Aisne

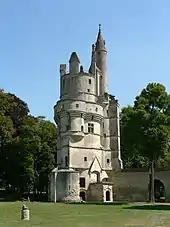
The keep of the castle of Septmonts

The Scheldt (which takes its source near Le Catelet), the Aisne, the Marne, the Ourcq, the Vesle, the Somme (which rises in Fonsommes), the Oise, and the Serre. In the south of the department, there is the "Surmelin", the Verdonnelle, and the "Dhuys" (this river is channeled into the Dhuis Aqueduct, 131 km long, to supply drinking water to Paris since 1 October 1865 and also more recently the Leisure Park of Marne-la-Vallée).